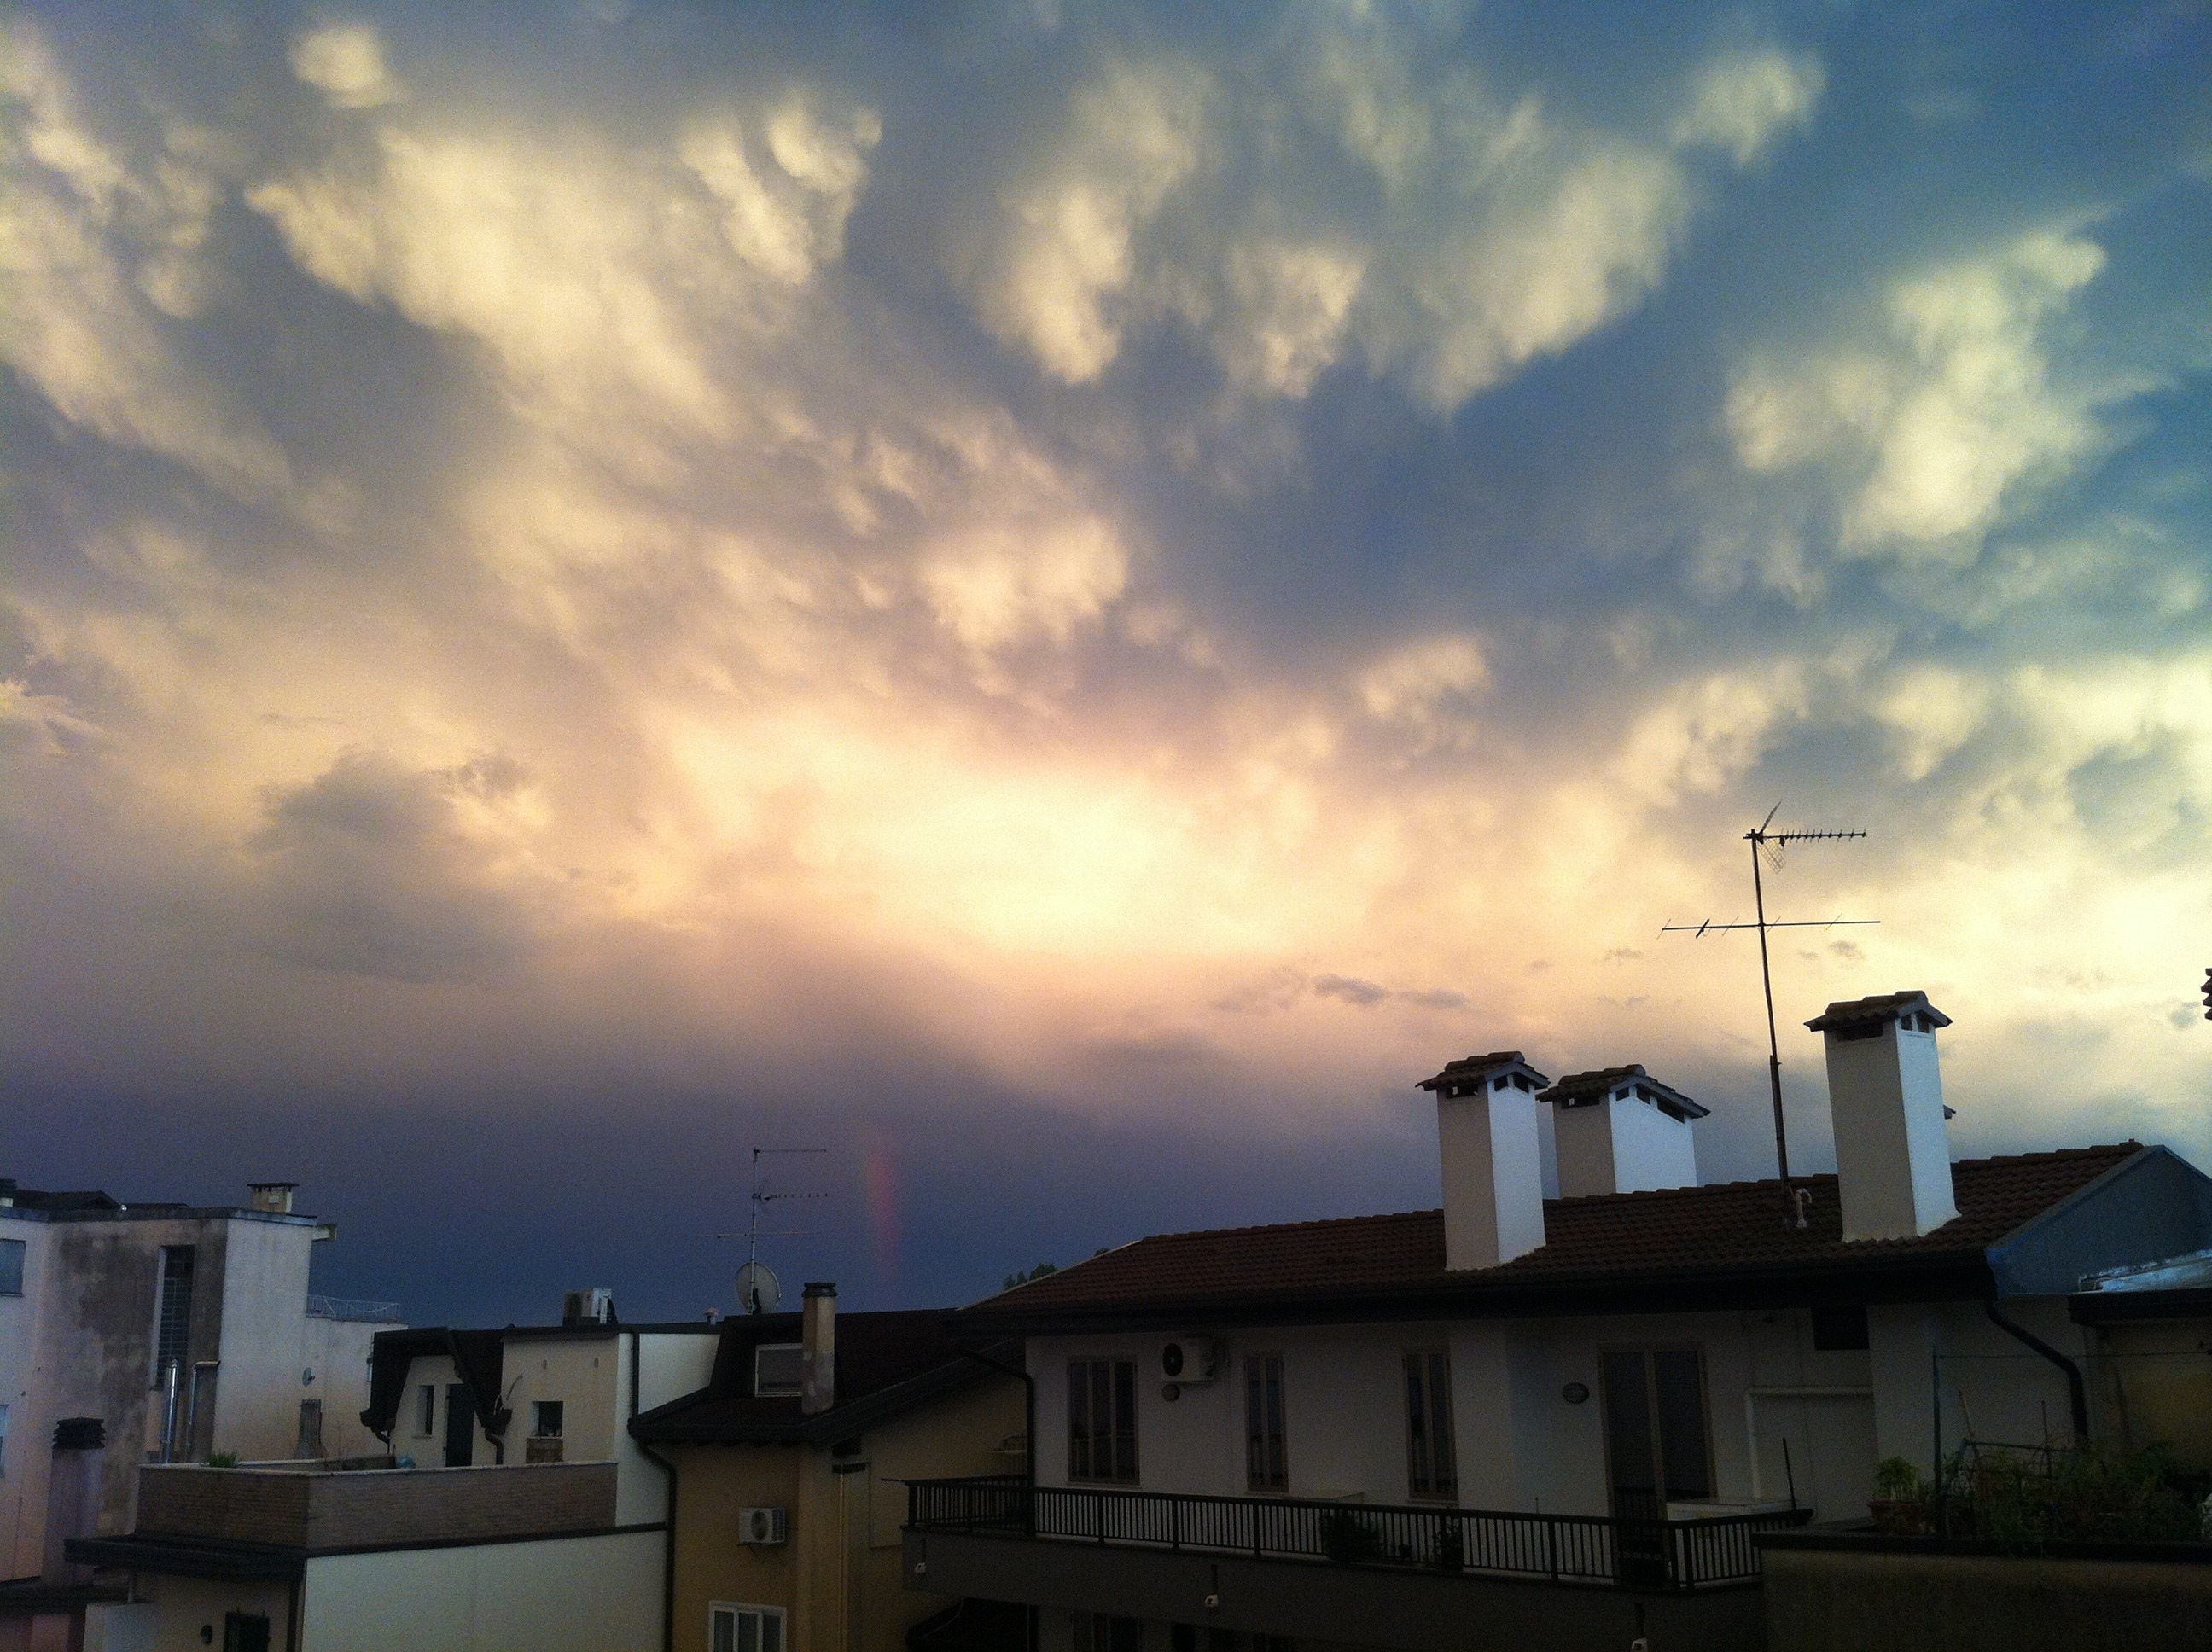
nature, horizon, light, cloud, sky, sunset, sunlight, morning, wind, dawn, dusk, evening, clouds, rosa, evening sky, meteorological phenomenon